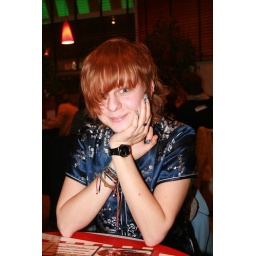
girl in blue